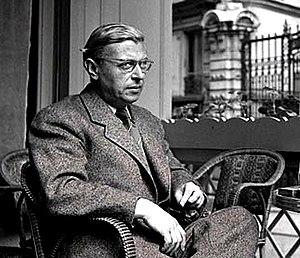
Le lycée François-Iᵉʳ est un lycée du Havre appartenant à l'académie de Rouen.
Maurice Pierre Lebesque, dit Morvan Lebesque, né à Nantes le 21 janvier 1911 et mort à Rio de Janeiro le 4 juillet 1970, est un journaliste et essayiste français.
Cet article relate les faits saillants de l'histoire de l'époque moderne de l'Algérie.
Le terme de conscience peut faire référence à au moins quatre concepts philosophiques ou psychologiques :
Le Front homosexuel d'action révolutionnaire est un mouvement parisien et autonome, fondé en 1971, issu d'un rapprochement entre des féministes lesbiennes et des activistes gays. On a pu y voir Guy Hocquenghem, Christine Delphy, Françoise d'Eaubonne, Daniel Guérin, Pierre Hahn, Laurent Dispot, Hélène Hazera, Jean Le Bitoux, René Schérer, Patrick Schindler, Yves Hernot, etc.
Le terme antiroman désigne toute forme de création de littérature expérimentale qui évite les conventions familières du roman traditionnel.